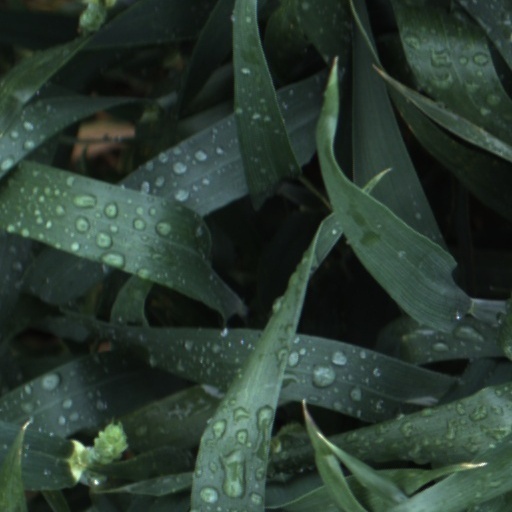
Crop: wheat